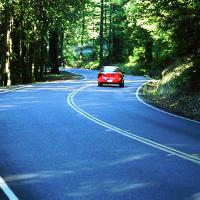
Weather: sun or clear